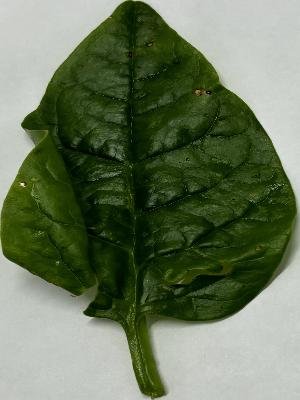
Label: Bacterial-Spot